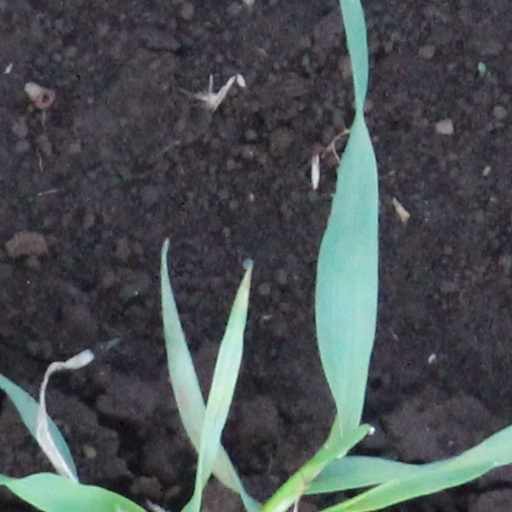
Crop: wheat